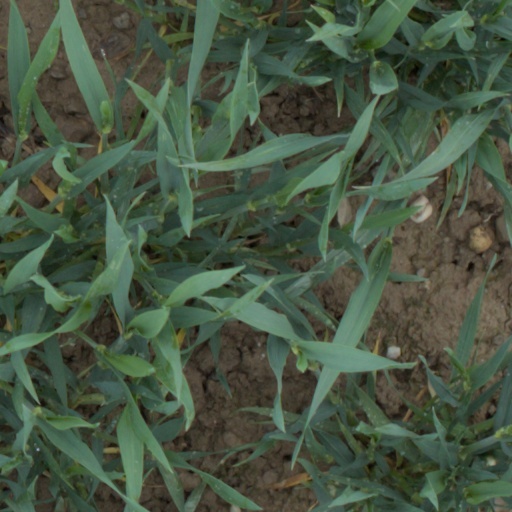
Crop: wheat